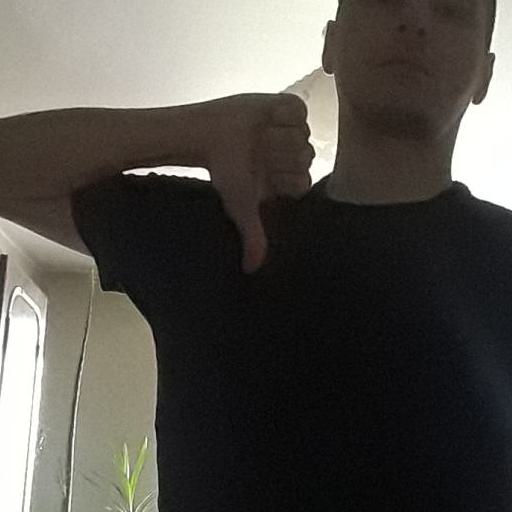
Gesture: dislike